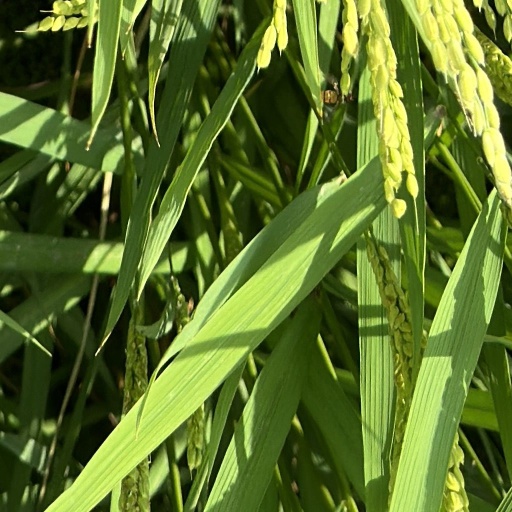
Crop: rice